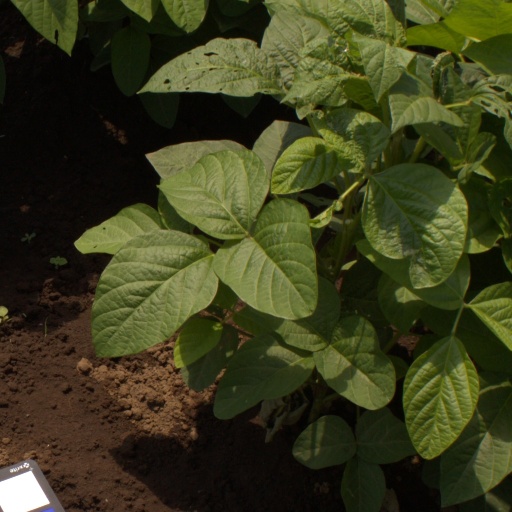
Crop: soybean